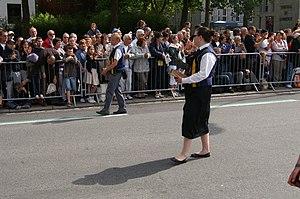
Le bagad Kemper, Festival interceltique de Lorient 2011. Présentation des trophées de champion du championnat des bagadoù 2011. Brezhoneg: Bagad Kemper, Emvod ar Gelted 2011.
Le championnat national des bagadoù 2011 est la 62ᵉ édition de ces rencontres annuelles de musique bretonne. La fédération Bodadeg ar Sonerion organise tous les ans depuis 1949 un championnat regroupant les bagadoù adhérents à la fédération. Cette édition a commencé le 27 février 2011, à Brest, par la première manche du championnat de première catégorie et s'est terminée le 6 août 2012, à Lorient, lors du festival interceltique de Lorient.